Monrovia

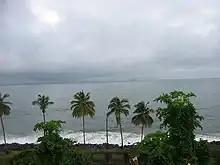
The Atlantic Ocean as seen from Monrovia.

Monrovia lies along the Cape Mesurado peninsula, between the Atlantic Ocean and the Mesurado River, whose mouth forms a large natural harbor. The Saint Paul River lies directly north of the city and forms the northern boundary of Bushrod Island, which is reached by crossing the "New Bridge" from downtown Monrovia. Monrovia is located in Montserrado County and is Liberia's largest city as its administrative, commercial and financial center.